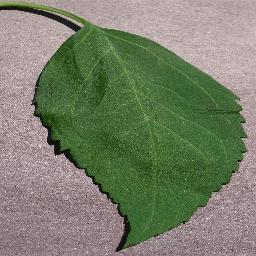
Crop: cherry
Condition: (including_sour)_healthy